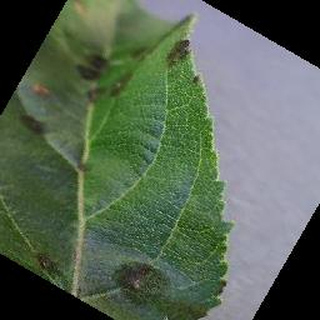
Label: apple_apple_scab